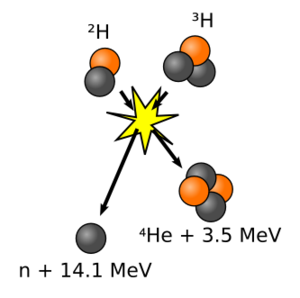
Un tokamak est un dispositif de confinement magnétique expérimental explorant la physique des plasmas et les possibilités de produire de l'énergie par fusion nucléaire. Il existe deux types de tokamaks aux caractéristiques sensiblement différentes, les tokamaks traditionnels toriques et les tokamaks sphériques.
Une centrale à fusion inertielle est destinée à produire industriellement de l'électricité à partir de l'énergie de fusion par des techniques de confinement inertiel. Ce type de centrale en est encore au stade de la recherche.
La fusion nucléaire est le processus dans lequel deux noyaux atomiques s’assemblent pour former un noyau plus lourd. Cette réaction est à l’œuvre de manière naturelle dans le Soleil et la plupart des étoiles de l'Univers, dans lesquelles sont créés tous les éléments chimiques autres que l'hydrogène et la majeure partie de l'hélium. Elle est, avec la fission nucléaire, l’un des deux principaux types de réactions nucléaires appliquées.
Le confinement inertiel électrostatique, ou plus simplement confinement électrostatique, est un procédé permettant, grâce à un champ électrostatique, de maintenir un plasma dans un volume suffisamment restreint, et à une température suffisamment élevée, de telle sorte que des réactions de fusion nucléaire puissent s'y produire.